Gary Marcus

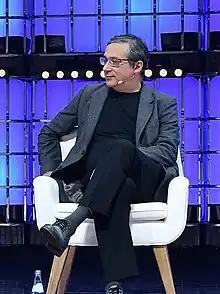
Marcus in 2022

Gary Fred Marcus (born 1970) is an American psychologist, cognitive scientist, and author, known for his research on the intersection of cognitive psychology, neuroscience, and artificial intelligence (AI).